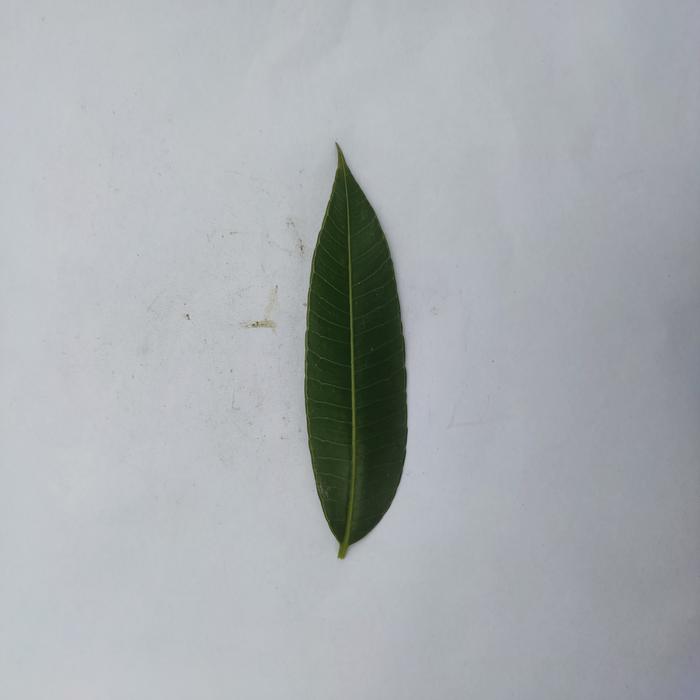
Crop: Hog Plum
Leaf condition: Heathy_Leaf